Oriane Ondono

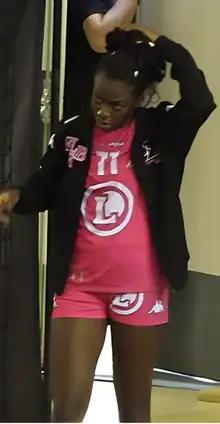
Ondono in 2017

Oriane Ondono (born 14 April 1996) is a French handball player who plays for Brest Bretagne Handball and the French national team. She is a world champion from 2023.